Philip St. George Cooke

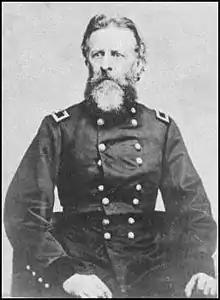

Philip St. George Cooke (June 13, 1809 – March 20, 1895) was a career United States Army cavalry officer who served as a Union General in the American Civil War. He is noted for his authorship of an Army cavalry manual, and is sometimes called the "Father of the U.S. Cavalry."